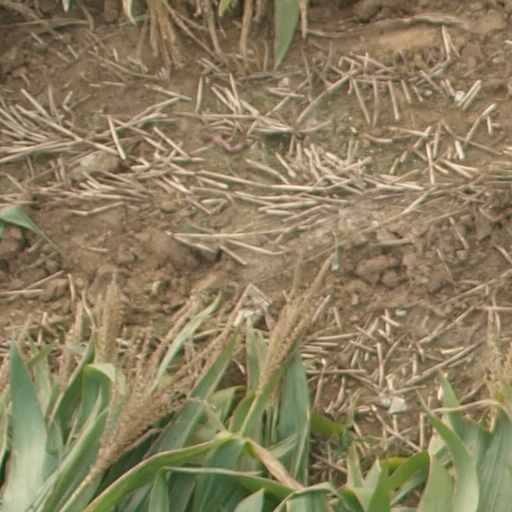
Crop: maize; corn